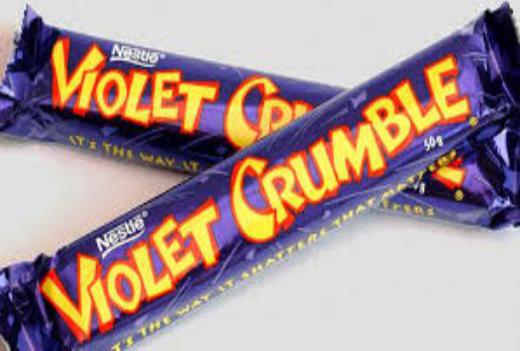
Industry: Food